History of the Atlanta Braves

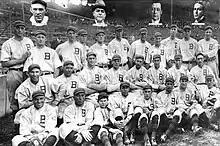
1914 Boston Braves

Milwaukee went wild over the Braves, who were welcomed as genuine heroes. The Braves finished in their first season in Milwaukee, and drew a then-NL record The success of the team was noted by many owners. Not coincidentally, the Philadelphia Athletics, St. Louis Browns, Brooklyn Dodgers, and New York Giants all relocated over the next five years.